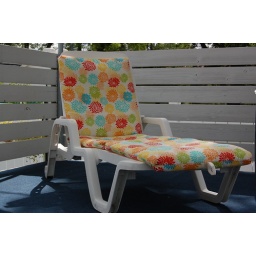
Such a comfy lounge chair to relax in with a good book and beverage :)